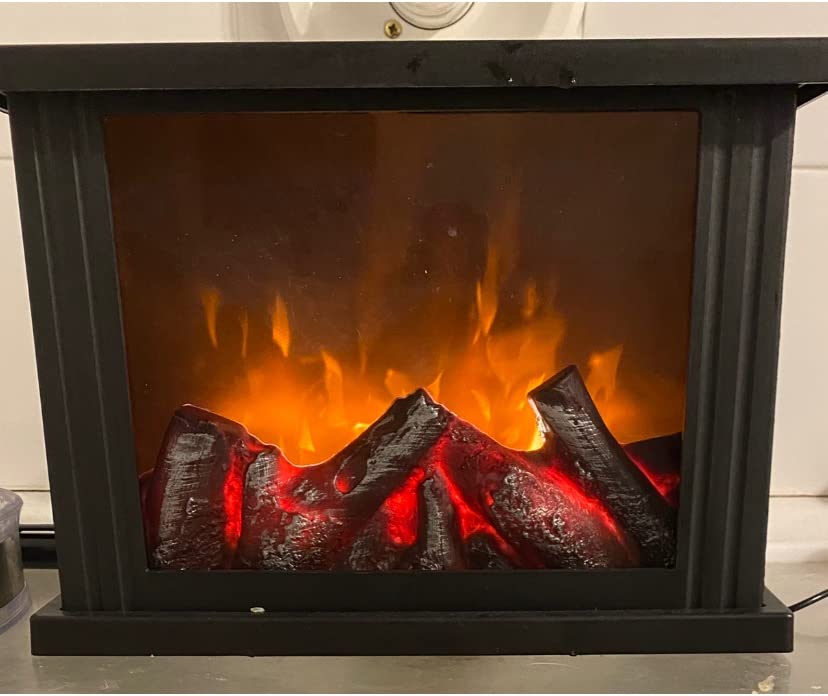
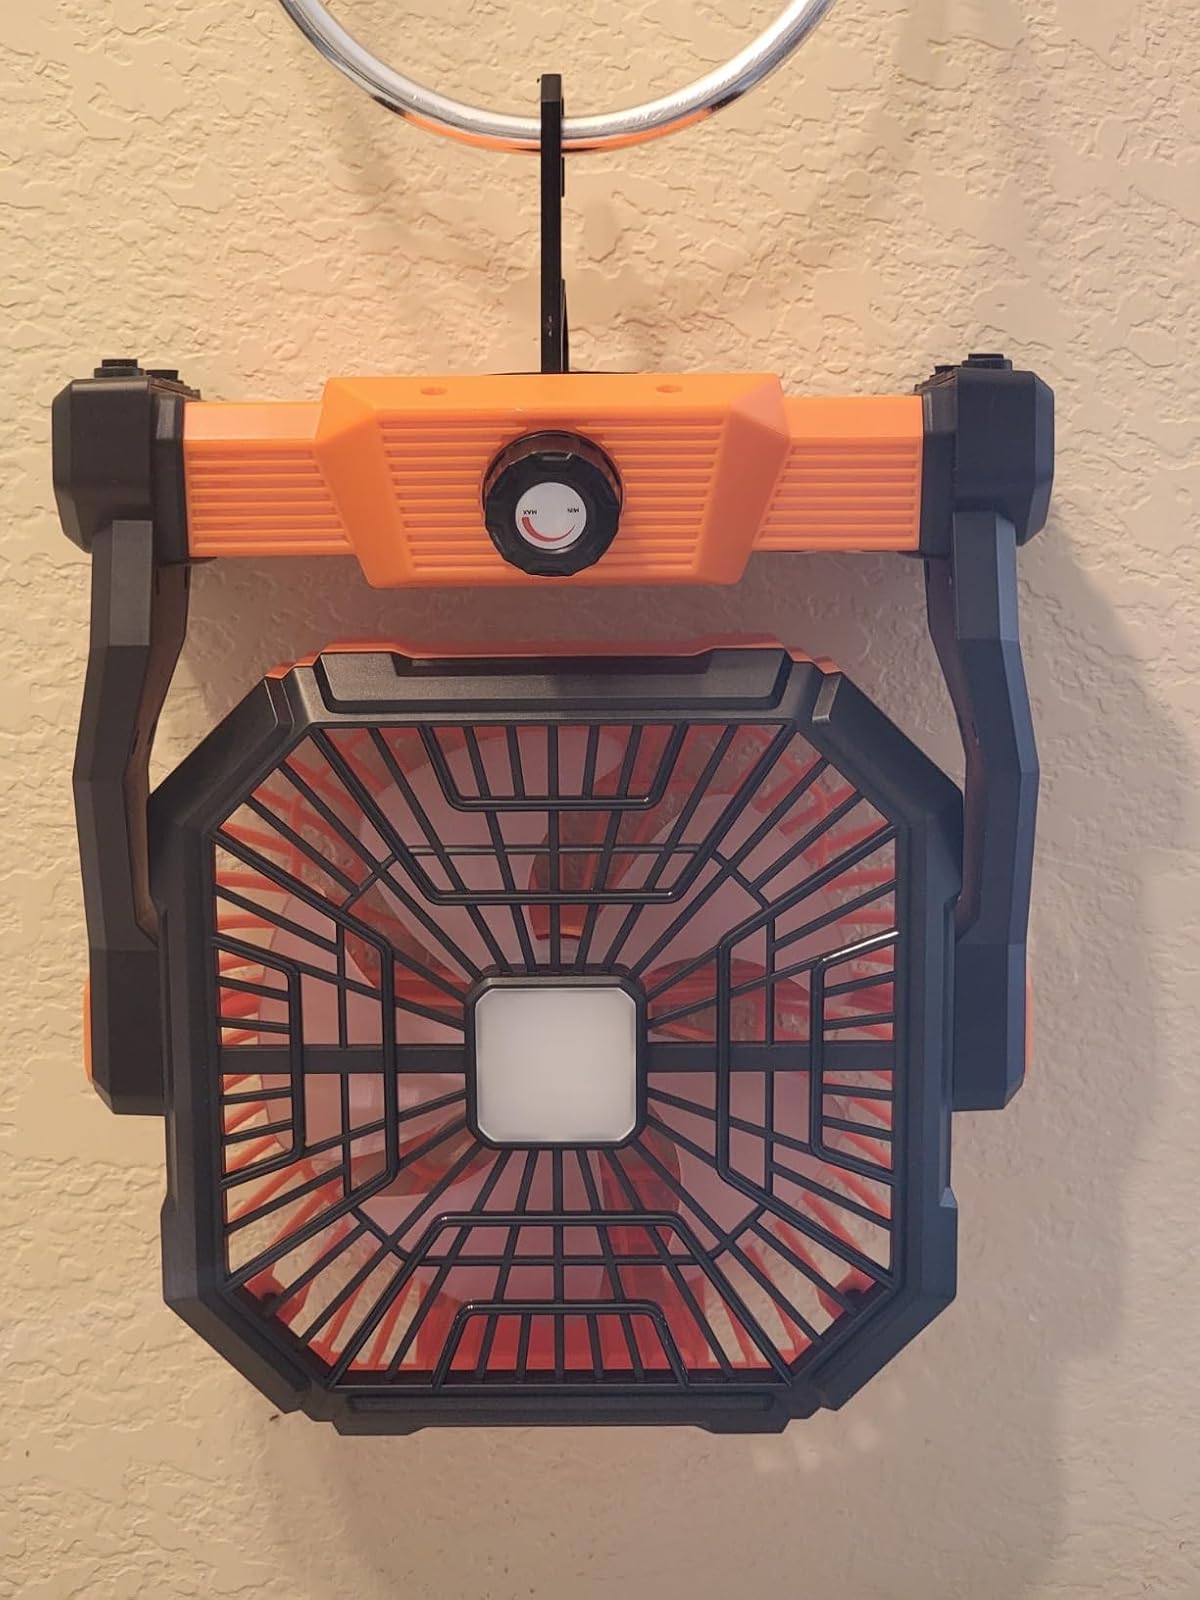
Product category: lantern
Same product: no